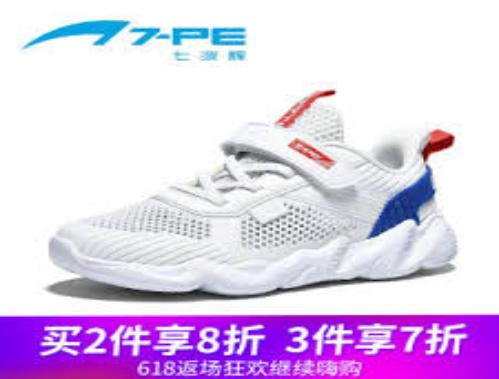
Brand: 7-PE
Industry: Clothes